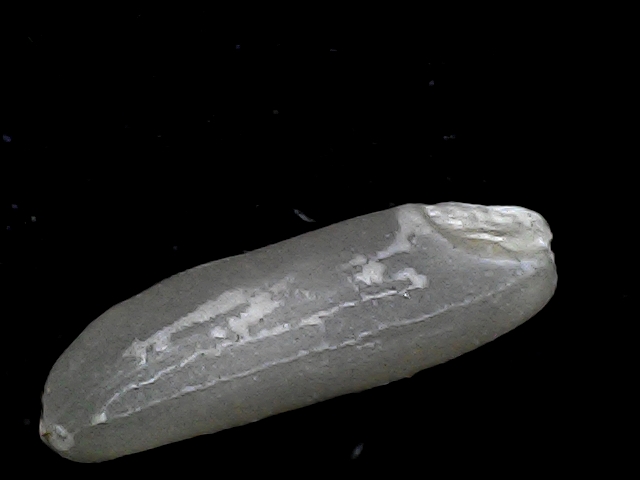
Rice variety: BD85